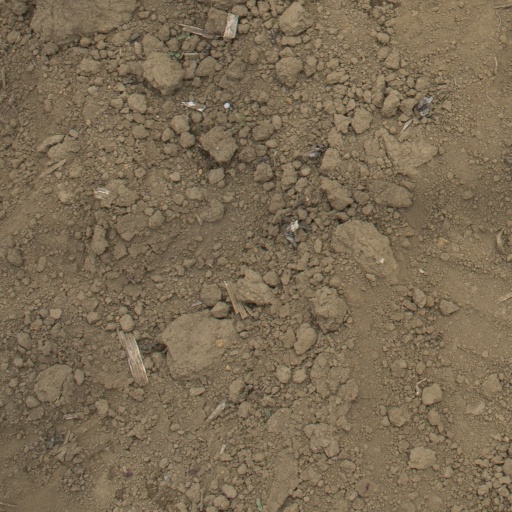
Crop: Jerusalem artichoke